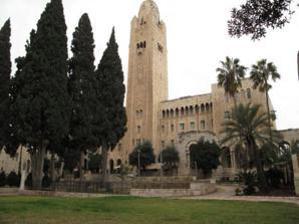
Building: Jerusalem International YMCA
Country: Palestine
Year built: 1933
YMCA branch in Jerusalem Jerusalem International YMCA is a YMCA branch in Jerusalem established in the early twentieth century. YMCA Jerusalem History Many of the UNSCOP sessions to decide the fate of Palestine were held at the YMCA In 1924, Archibald Clinton Harte, General Secretary of the International YMCA, raised the sum of one million dollars towards the construction of the building. Harte developed a vision for a permanent Y building and worked tirelessly planning every detail. For years, he cultivated donors who shared his vision of a “Sermon in Stone.” After seven years of construction, the new Jerusalem YMCA was dedicated in 1933 with the words “Here is a place whose atmosphere is peace, where political and religious jealousies can be forgotten and international unity be fostered and developed.” Harte retired to his home on the shores of Galilee, which he bequeathed to the Jerusalem International YMCA as an international conference facility. The cornerstone  was laid in 1928 by Lord Plumer , the British High Commissioner for Palestine , on a plot of land in the West Nikephoria section of Jerusalem , purchased from the Greek Orthodox Patriarchate of Jerusalem . When the building opened on April 18, 1933, the event was attended by YMCA leaders from around the world. Details of the building, with its elegant arches, domes and tower, were described in the world press, which hailed it as a  wellspring of cultural, athletic, social and intellectual life. Until 1991, the YMCA stadium was the only soccer stadium in Jerusalem. The building was designed by the American architect Arthur Loomis Harmon of Shreve, Lamb and Harmon , who designed the Empire State Building . The Jerusalem YMCA housed the city's first heated swimming pool and first gymnasium with a wooden floor. The first concert broadcasts of the Voice of Israel radio station were transmitted from the YMCA auditorium. In 1947, the YMCA was the venue of the UNSCOP talks leading up to the UN Partition Plan . At the end of April 1948 the building was taken over by the International Red Cross , sheltering around 80 refugees. Two months later it was used by the UN Mediation Committee headed by Count Bernadotte and in September it was taken over by the US Consulate with US guards and naval telecommunications equipment. The building was restored to the YMCA in April 1949. For two months after the 1967 war the UN had a temporary headquarters in the building. In 2003, 62.5% of the membership were Jewish, 19.5% Muslim and 18% Christian. The stadium YMCA Stadium אצטדיון ימק"א "The Sandbox" Location Jerusalem Owner YMCA Operator YMCA Capacity 6000 Surface Grass Construction Broke ground 1928 Opened 1933 Demolished 2006 Tenants Beitar Jerusalem (1960s-1991) Hapoel Jerusalem (1980s-1991) YMCA Stadium ( Hebrew : אצטדיון ימק"א, Itztadion Yimka ) was the city's only sports stadium until 1991. It was the home of Beitar Jerusalem Football Club until the construction of Teddy Stadium in Malha in the 1990s. It was razed by developers to make way for a luxury housing project,  King David's Court. Youth Chorus The YMCA Jerusalem Youth Chorus is an  interfaith (Christian, Muslim and Jewish) group of young singers.  The Chorus encourages the youth from East and West Jerusalem to come together to become leaders for peace in their communities by providing a space where they can engage one another in musical and verbal dialogue. The Youth Chorus and the Choir of St. Jean Baptiste performed a rendition of the Three Dog Night song " Joy to the World " on the 24 September 2015 episode of The Late Show with Stephen Colbert to celebrate Pope Francis 's trip to the US. References